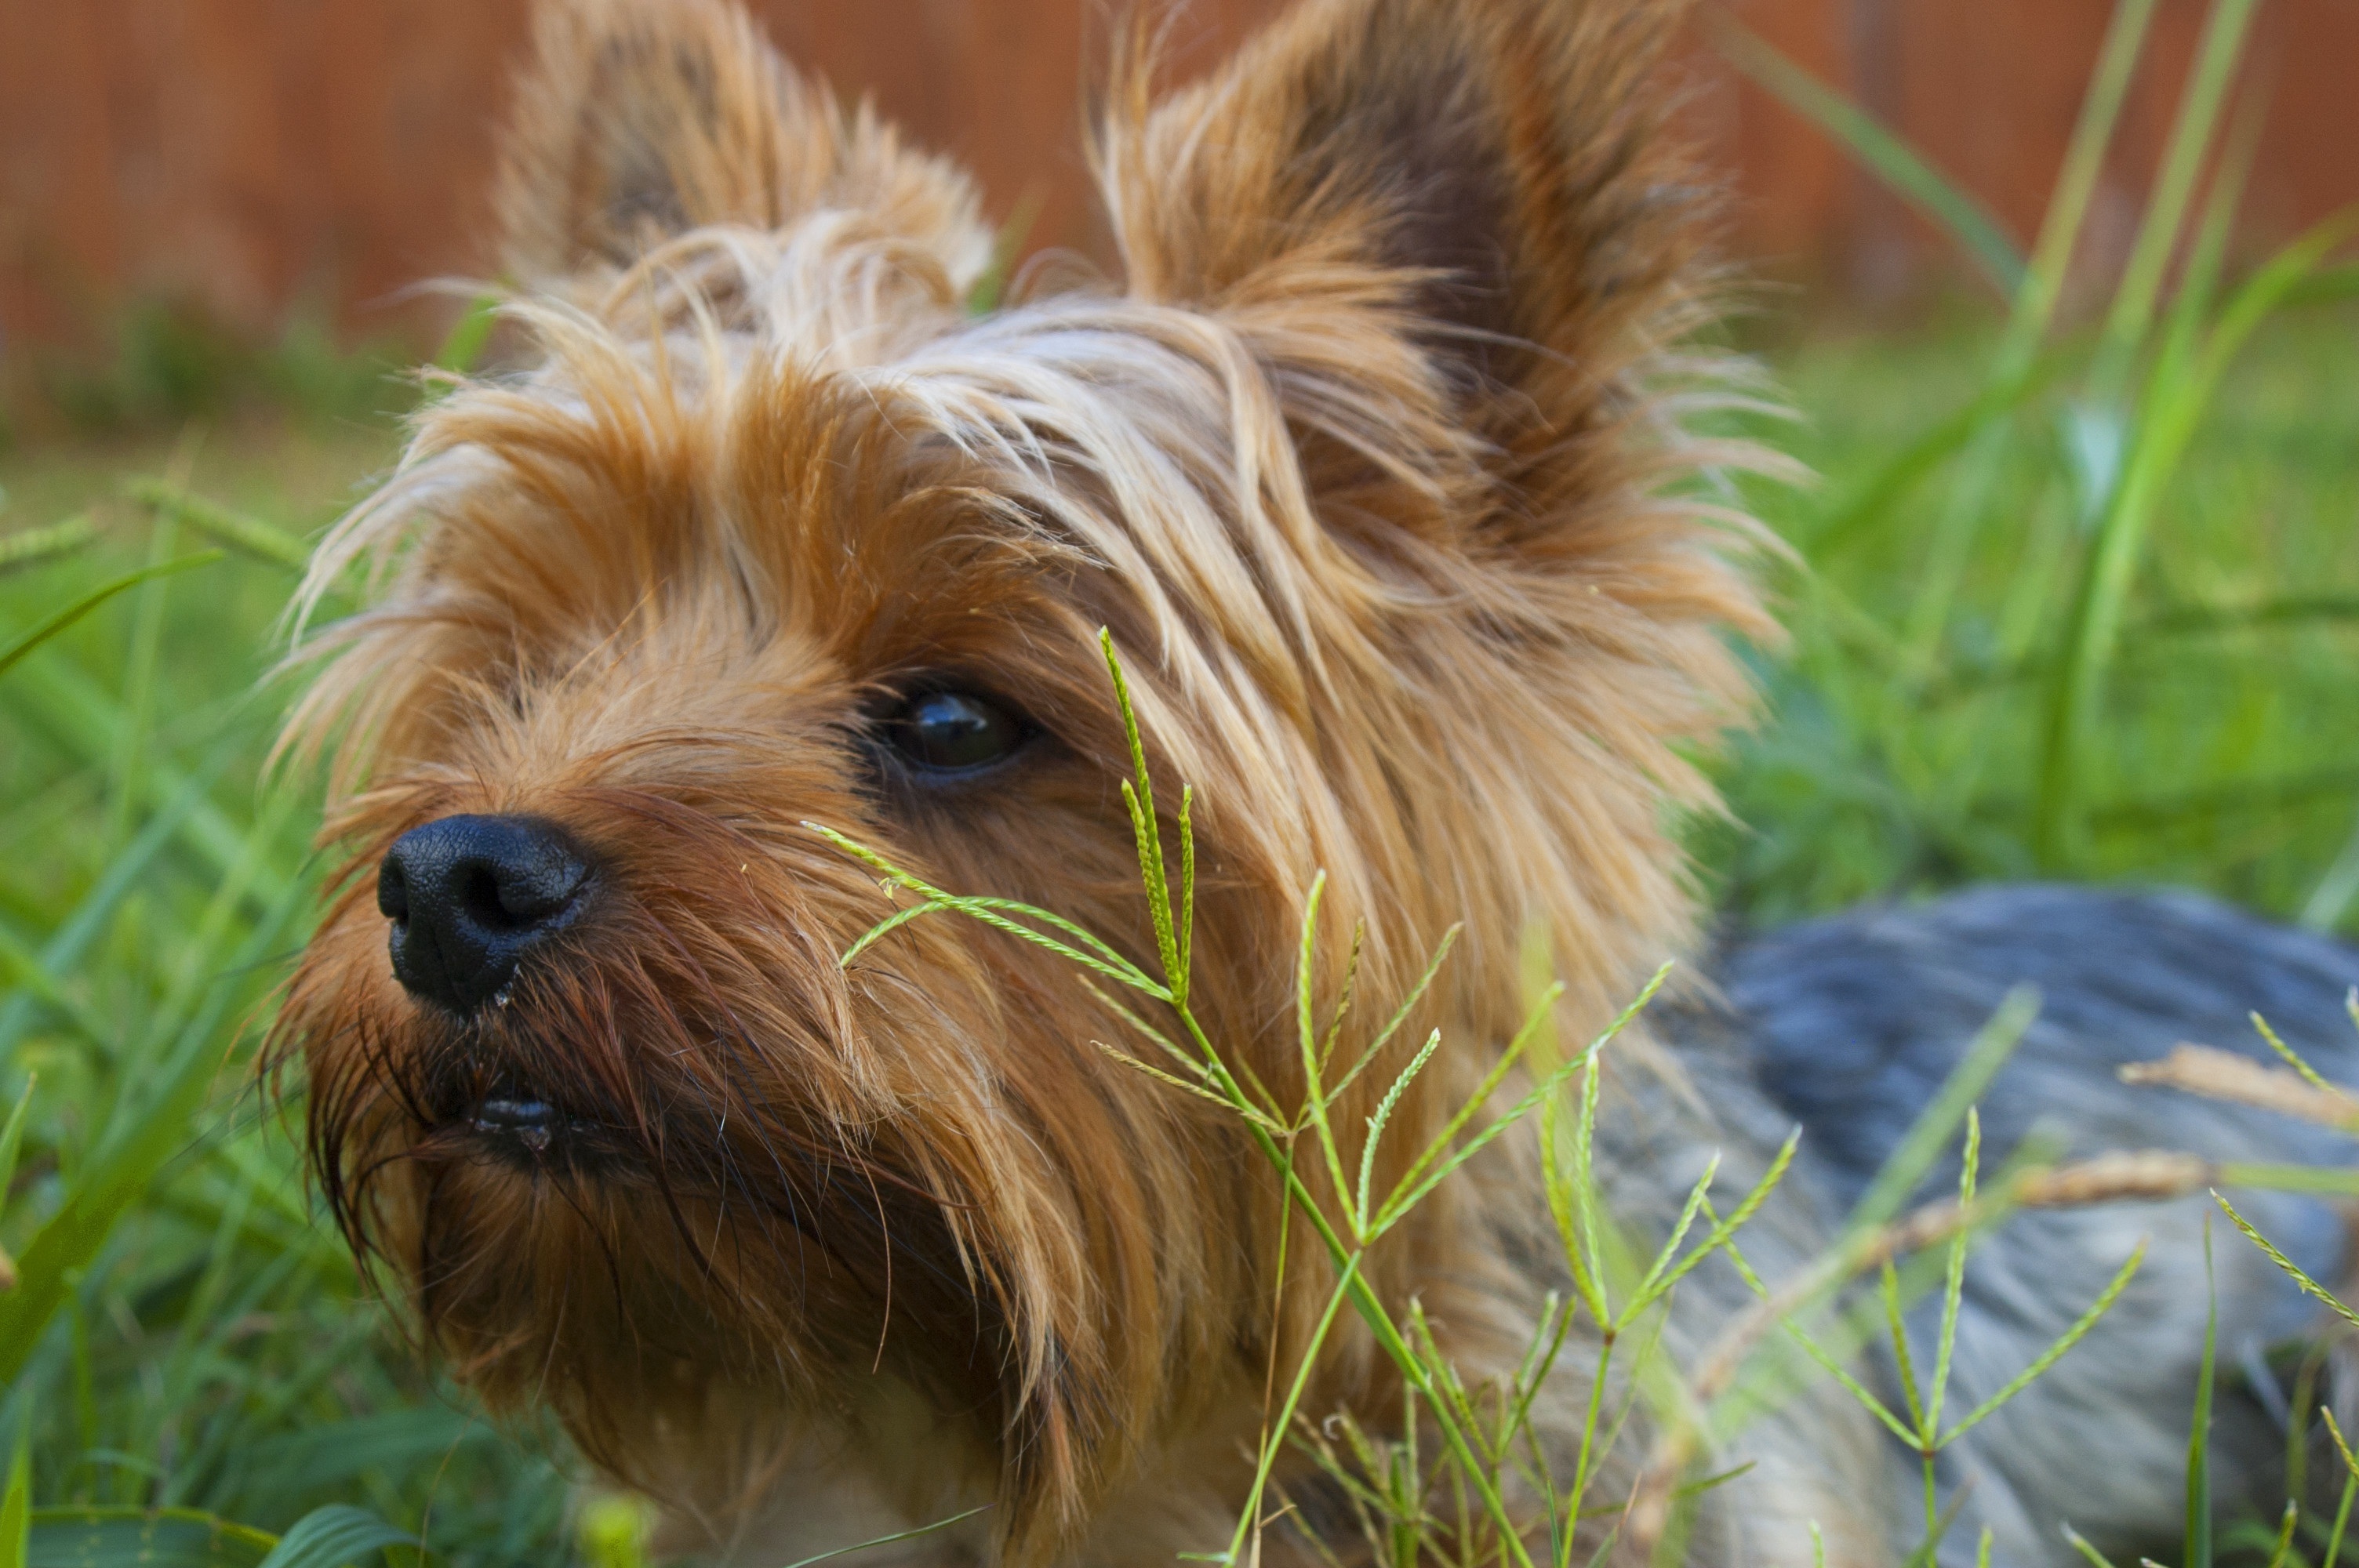
grass, puppy, dog, animal, cute, canine, looking, pet, portrait, mammal, outdoors, vertebrate, domestic, adorable, dog breed, terrier, breed, doggy, purebred, yorkshire terrier, cairn terrier, australian silky terrier, dog like mammal, carnivoran, australian terrier, morkie, biewer terrier, norwich terrier, norfolk terrier